Game of Thrones season 2

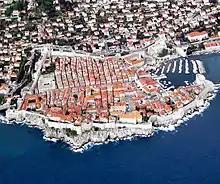
The walled city of Dubrovnik stands in for King's Landing in season 2

For the second season, the city of Dubrovnik, Croatia, was used instead of Malta for scenes in King's Landing and Daenerys' scenes in Qarth. For example, the Minčeta Tower in Dubrovnik was used as the House of the Undying. Scenes set north of the Wall were filmed in Iceland in November 2011. The main locations are the Vatnajökull glacier, the Svínafellsjökull glacier near Skaftafell, and the Mýrdalsjökull glacier near Vik used as the location for the Fist of the First Men with Höfðabrekka as the Frostfang Mountains. New shooting locations in Northern Ireland include The Linen Mill Film & Television Studios in Banbridge, Ballintoy Harbour and Downhill Strand. As the story in the second season required that the Winterfell set be expanded, a new set for Winterfell was built at the Moneyglass Estate near Toome village.